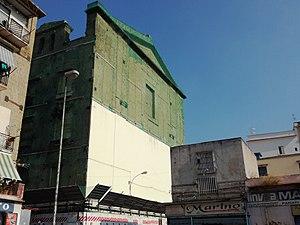
Le collège Sant'Ignazio al Mercato est un édifice de Naples comprenant un ancien collège jésuite avec son église, dédiés à saint Ignace de Loyola, fondateur de la Compagnie de Jésus. Il se trouve derrière l'église Santa Croce e Purgatorio al Mercato. C'est aujourd'hui un bâtiment délabré abritant plusieurs associations et institutions, dont le centre associatif de culture islamique Zayd ibn Thabit qui est de facto la mosquée sunnite de Naples.